Francisco Xavier de Mendonça Furtado

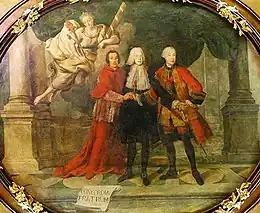
Sebastião José Carvalho e Melo, Marquês de Pombal, surrounded by his brothers: Monsignor Don Paulo de Carvalho e Mendonça and Don Francisco Xavier de Mendonça e Furtado. 18th century. Artist unknown. Roof of the Hall of Concord of the Palace of the Marquis of Pombal, Oeiras.

Francisco Xavier de Mendonça Furtado was born in Mercês, Lisbon on 9 October 1701 and baptised on 12 October 1701 in the Chapel of our Lady of Mercy on the Travessa das Mercês. His father was , a member of Portugal's armed forces and a genealogist, and his mother was Teresa Luisa de Mendonça e Melo.